Convoy Hi-81

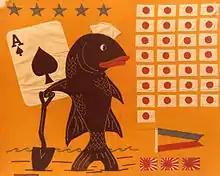
"USS Spadefishs battle flag."

At 12:15 one American Boeing B-29 Superfortress was spotted at position . It dropped a bomb on the convoy but missed and the aircraft was chased away by torpedo bombers from the "Shinyo". The B-29 reported the convoy's position to command which helped coordinate submarine attacks. Several hours later at 4:15 pm the landing ship "Mayasan Maru" exploded directly in front of the "Shinyo" just as Captain Ishii was landing his last air patrol for the day. It had been hit by at least one torpedo from USS "Picuda". "Mayasan" sank with a loss of 3,437 men killed, most of whom were soldiers. Almost twelve hours later 200 kilometers off Saishu Island, "Spadefish" surfaced and attacked the "Shinyo" with six torpedoes. Four struck the carrier on the starboard at 11:03 pm, and it caught fire. At least 1,130 Japanese sailors went down with their ship; only about seventy survived, including Ishii. "Kashi" immediately dropped several depth charges where the "Spadefish" was thought to be. An oil slick and other debris eventually made the Japanese believe they had sunk "Spadefish" so the "Kashi" broke off the engagement, but "Spadefish" had escaped apparently without serious damage. Only minor cracks were reported to have appeared on the submarine after the alleged "sinking" by "Kashi".